Hugh Quigley

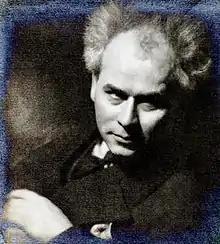
Hugh Quigley by Howard Coster. National Portrait Gallery, London.

Hugh Quigley (6 August 1895 – 30 January 1979) was a Scottish economist, statistician, farmer, and author. His diary of his service with the 12th Royal Scots Regiment of the British Army at Passchendaele and the Somme during the First World War was published in 1928.